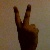
The image shows a hand gesture representing the number 2 in Indian Sign Language.